Götz von Berlichingen

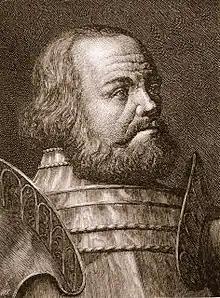
Götz von Berlichingen, 17th century engraving

zu Hornberg (15 November 1480 – 23 July 1562), also known as Götz of the Iron Hand (German: Eisenfaust), was a German (Franconian) Imperial Knight ("Reichsritter"), mercenary and poet. He was born around 1480 into the noble family of Berlichingen in modern-day Baden-Württemberg. Götz bought Hornberg Castle (Neckarzimmern) in 1517, and lived there until his death in 1562.